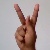
The image shows a hand gesture representing the letter 'K' in Indian Sign Language.